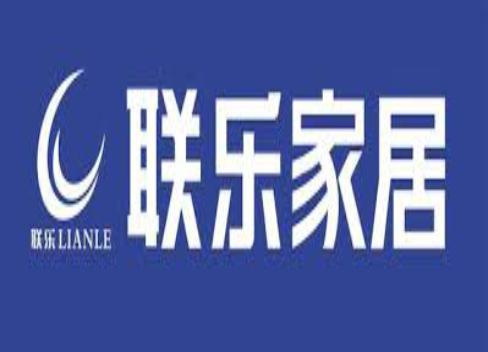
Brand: lianle
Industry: Necessities